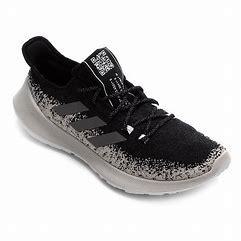
Brand: Adidas
Model: Sensebounce